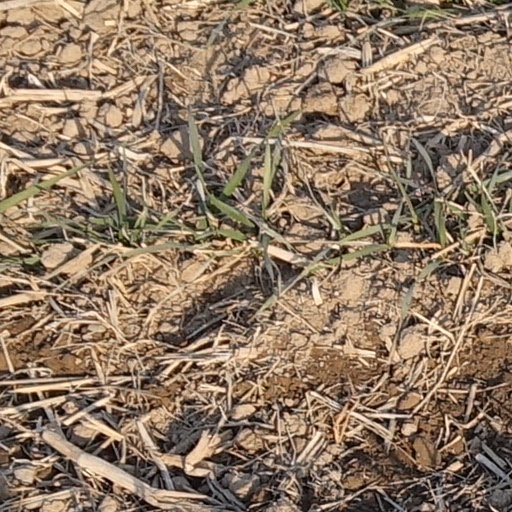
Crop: wheat